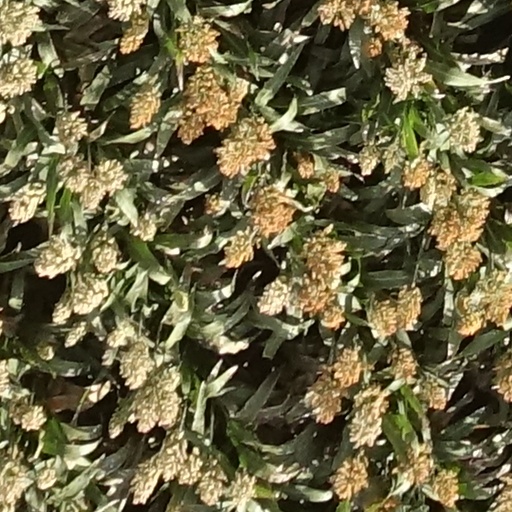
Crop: sorghum